The Superman Family

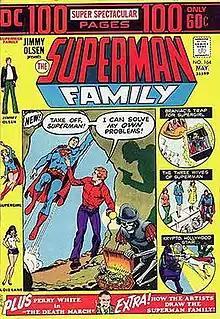
Cover of "The Superman Family" #164 (April–May 1974), the initial issue published under that title. Cover art by Nick Cardy.

The Superman Family is an American comic book series published by DC Comics from 1974 to 1982 featuring supporting characters in the "Superman" comics. The term "Superman Family" is often used to refer to the extended cast of characters of comics books associated with Superman. A similarly titled series, Superman Family Adventures, was published in 2012.